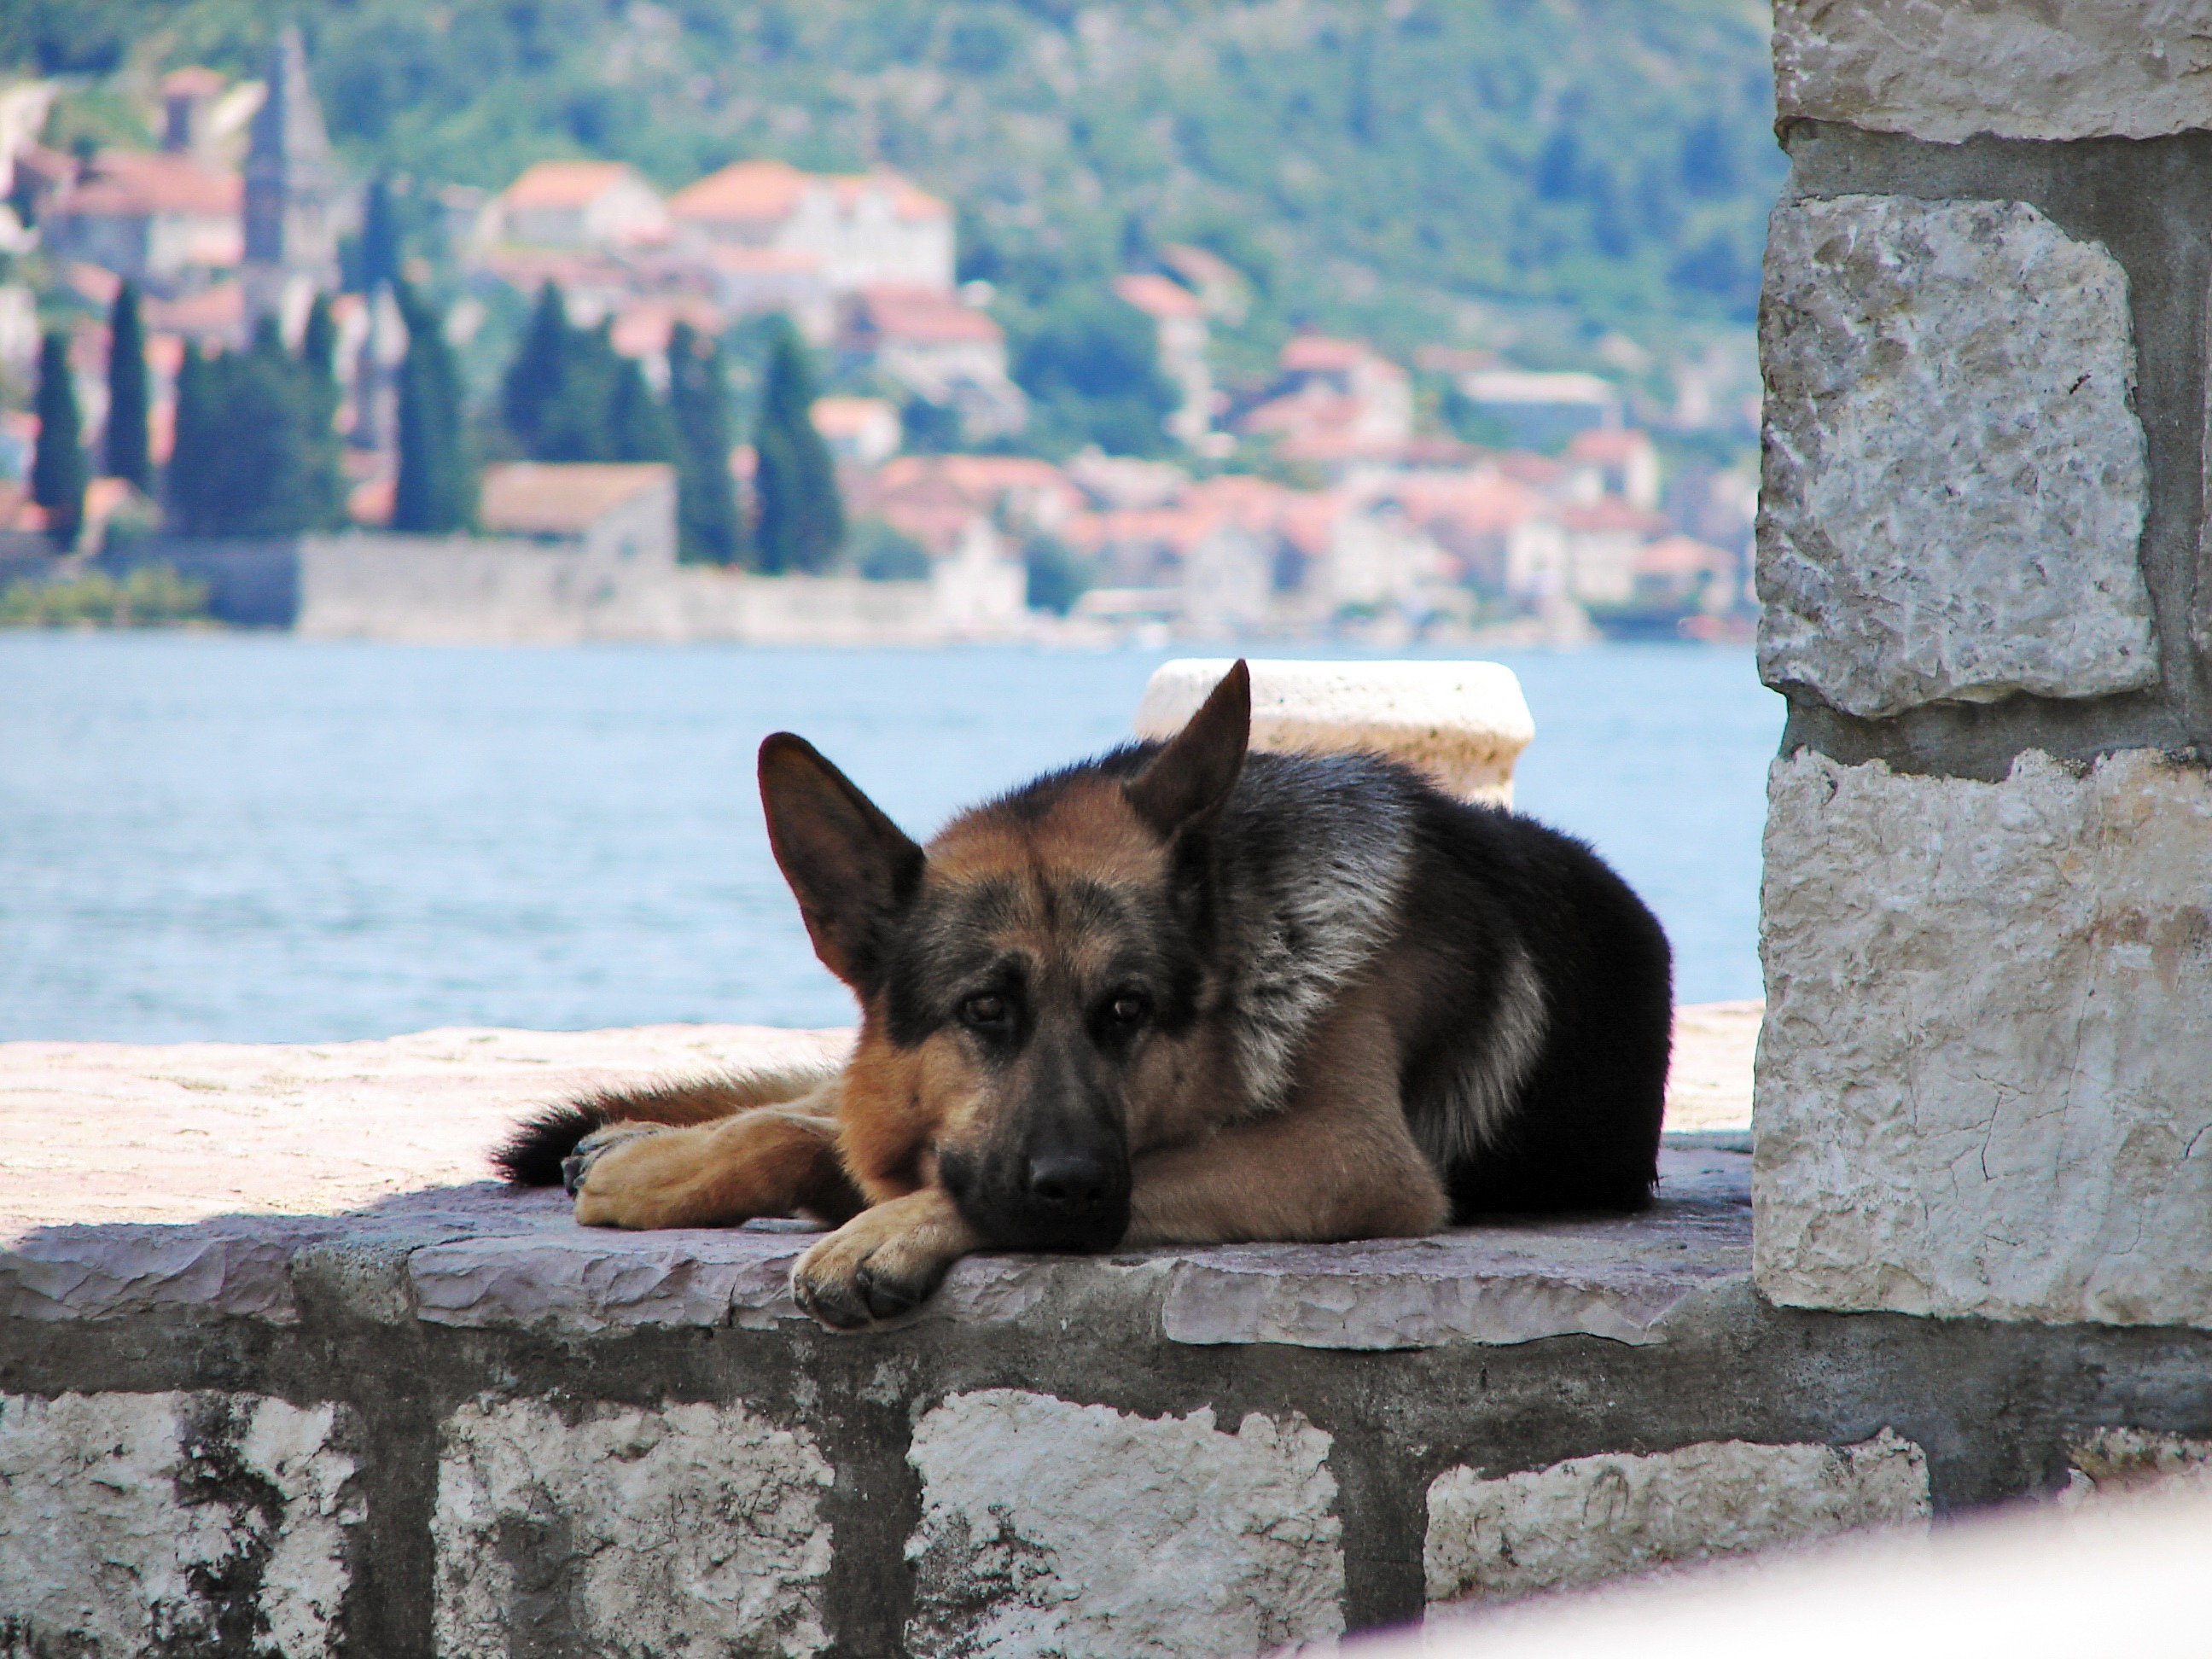
water, city, puppy, dog, urban, alone, isolated, river, stone, wildlife, brown, mammal, black, concrete, german shepherd, relaxing, pets, dogs, animals, furry, walls, tiles, mammals, vertebrate, blocks, domestic, resting, adorable, lying, friendly, backgrounds, floors, street dog, dog like mammal, wolfdog, german shepherd dog